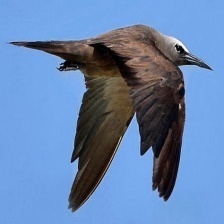
Species: BROWN NOODY
Scientific name: ANOUS STOLIDUS